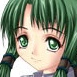
Portrait style: Anime Portrait